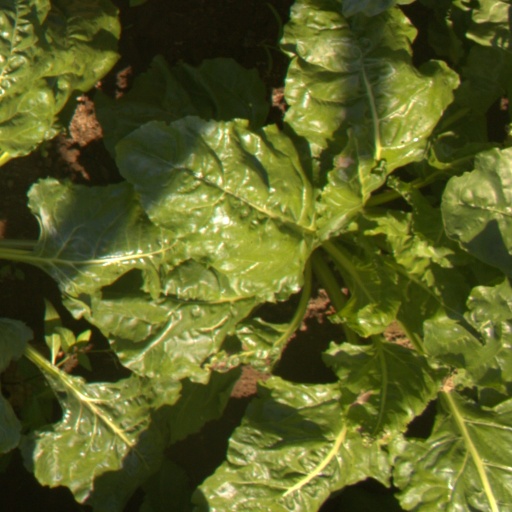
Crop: sugar beet